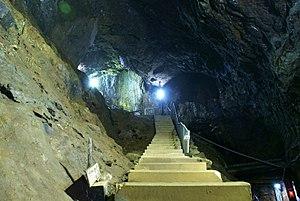
La mine de cuivre de Yoshioka est une exploitation minière située à Takahashi dans la préfecture d'Okayama au Japon.